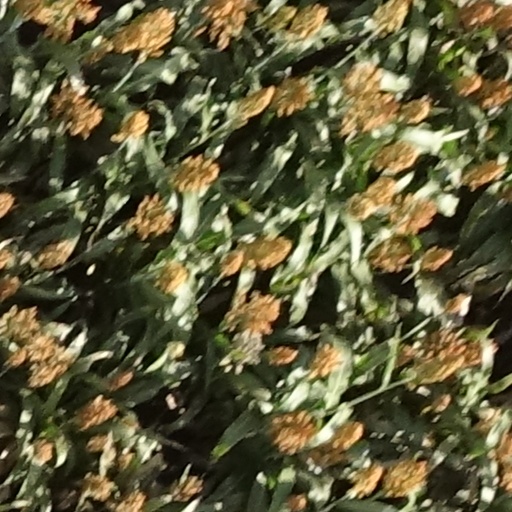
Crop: sorghum